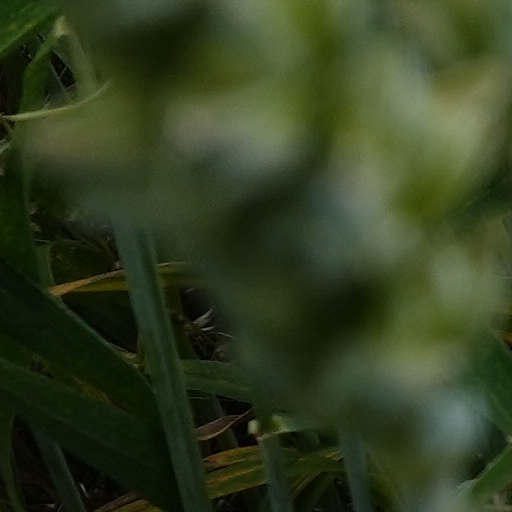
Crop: wheat